Tunisia at the Olympics

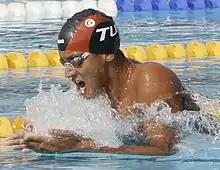
Oussama Mellouli double olympic champion in swimming.

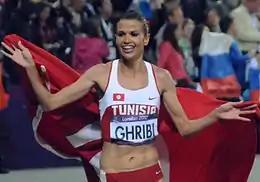
Habiba Ghribi 3,000 meter steeplechase olympic champion.

After 40 years, a Tunisian Olympic victory was celebrated again at 2008 Summer Olympics in Beijing. Oussama Mellouli won the 1500m freestyle final after finishing fifth in the 400m freestyle. Boxer Walid Cherif reached the flyweight quarterfinals. In London 2012, basketball players and canoeists competed for the first time. Oussama Mellouli won bronze in the 1500 meter freestyle and became Olympic champion in the 10 km open water swim. This makes Mellouli Tunisia's first double Olympic champion. He is also the first swimmer to win both indoor (1500m freestyle in Beijing 2008) and outdoor (10 km open water 2012 in London) olympic gold medals.